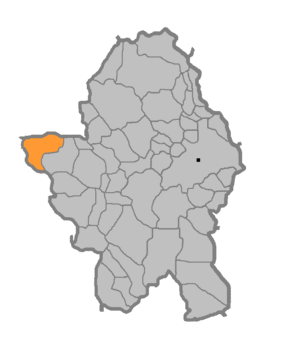
Stratinska est un village de Bosnie-Herzégovine. Il est situé sur le territoire de la Ville de Banja Luka et dans la République serbe de Bosnie. Selon les premiers résultats du recensement bosnien de 2013, il compte 197 habitants.